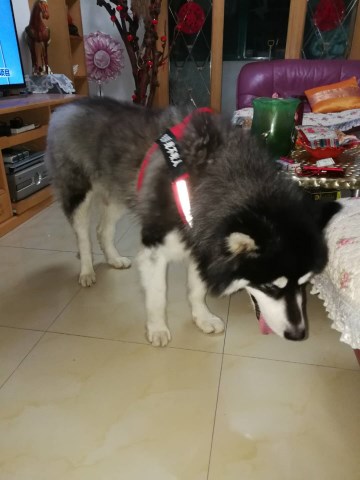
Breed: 1324-n000004-malamute